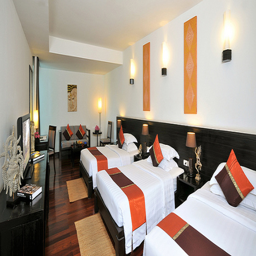
A large room with three beds and a couch.
a room that has a bunch of beds in it
a bed room with many beds near one another
A large room with three beds in it
A bedroom with three white beds covered in blankets.